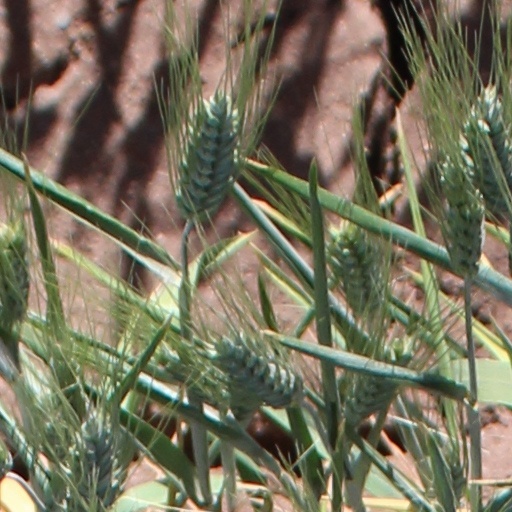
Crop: wheat